Answer in natural language. Consider the 3D positions of the objects in the scene and not just the 2D positions in the image. Is the centerpoint of  Window (highlighted by a blue box) at a higher height than Doorway (highlighted by a green box)? Choose between the following options: no or yes
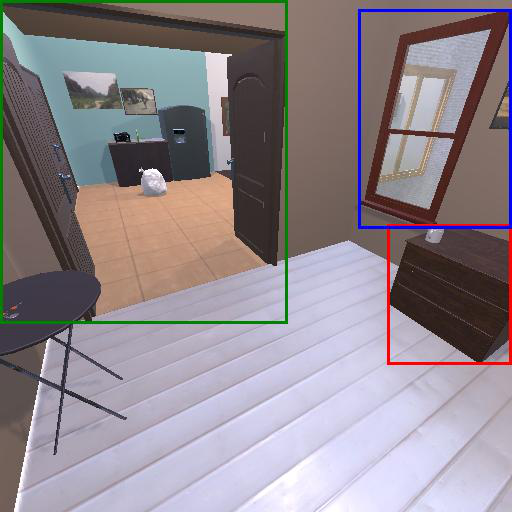
<answer>yes</answer>